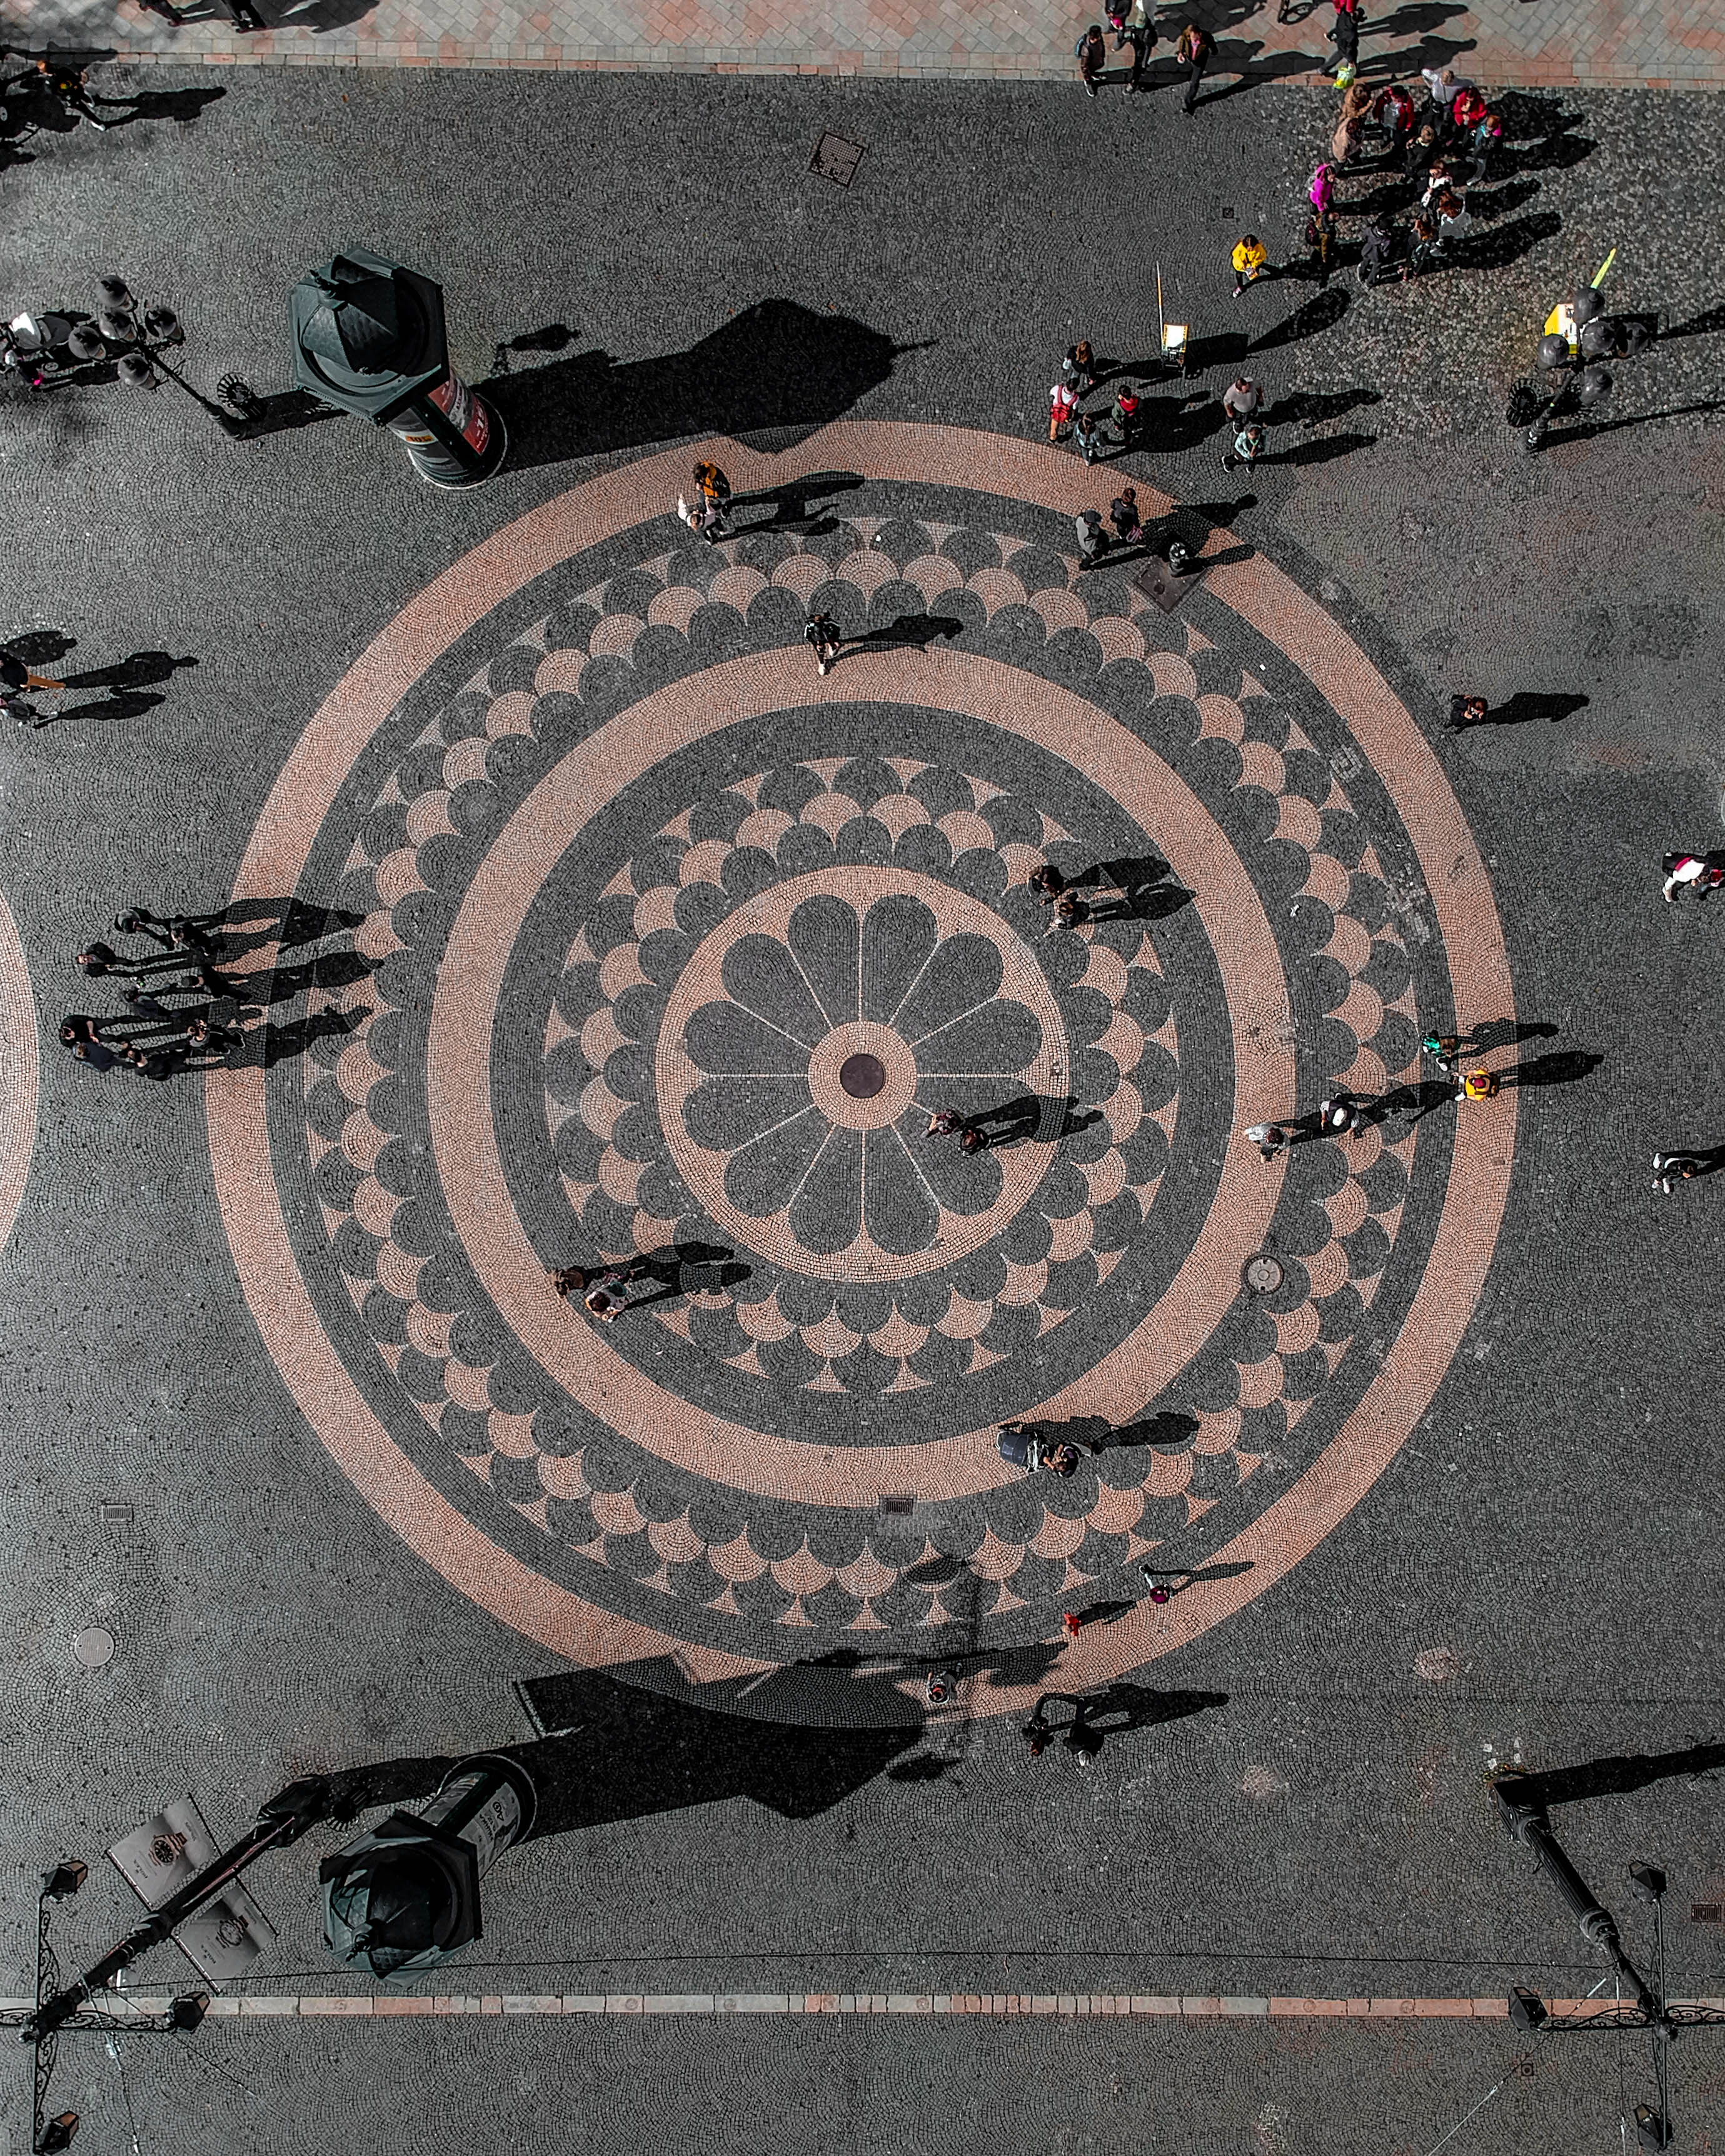
circle, road surface, manhole, pattern, visual arts, sidewalk